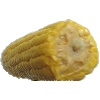
Label: Corn 1